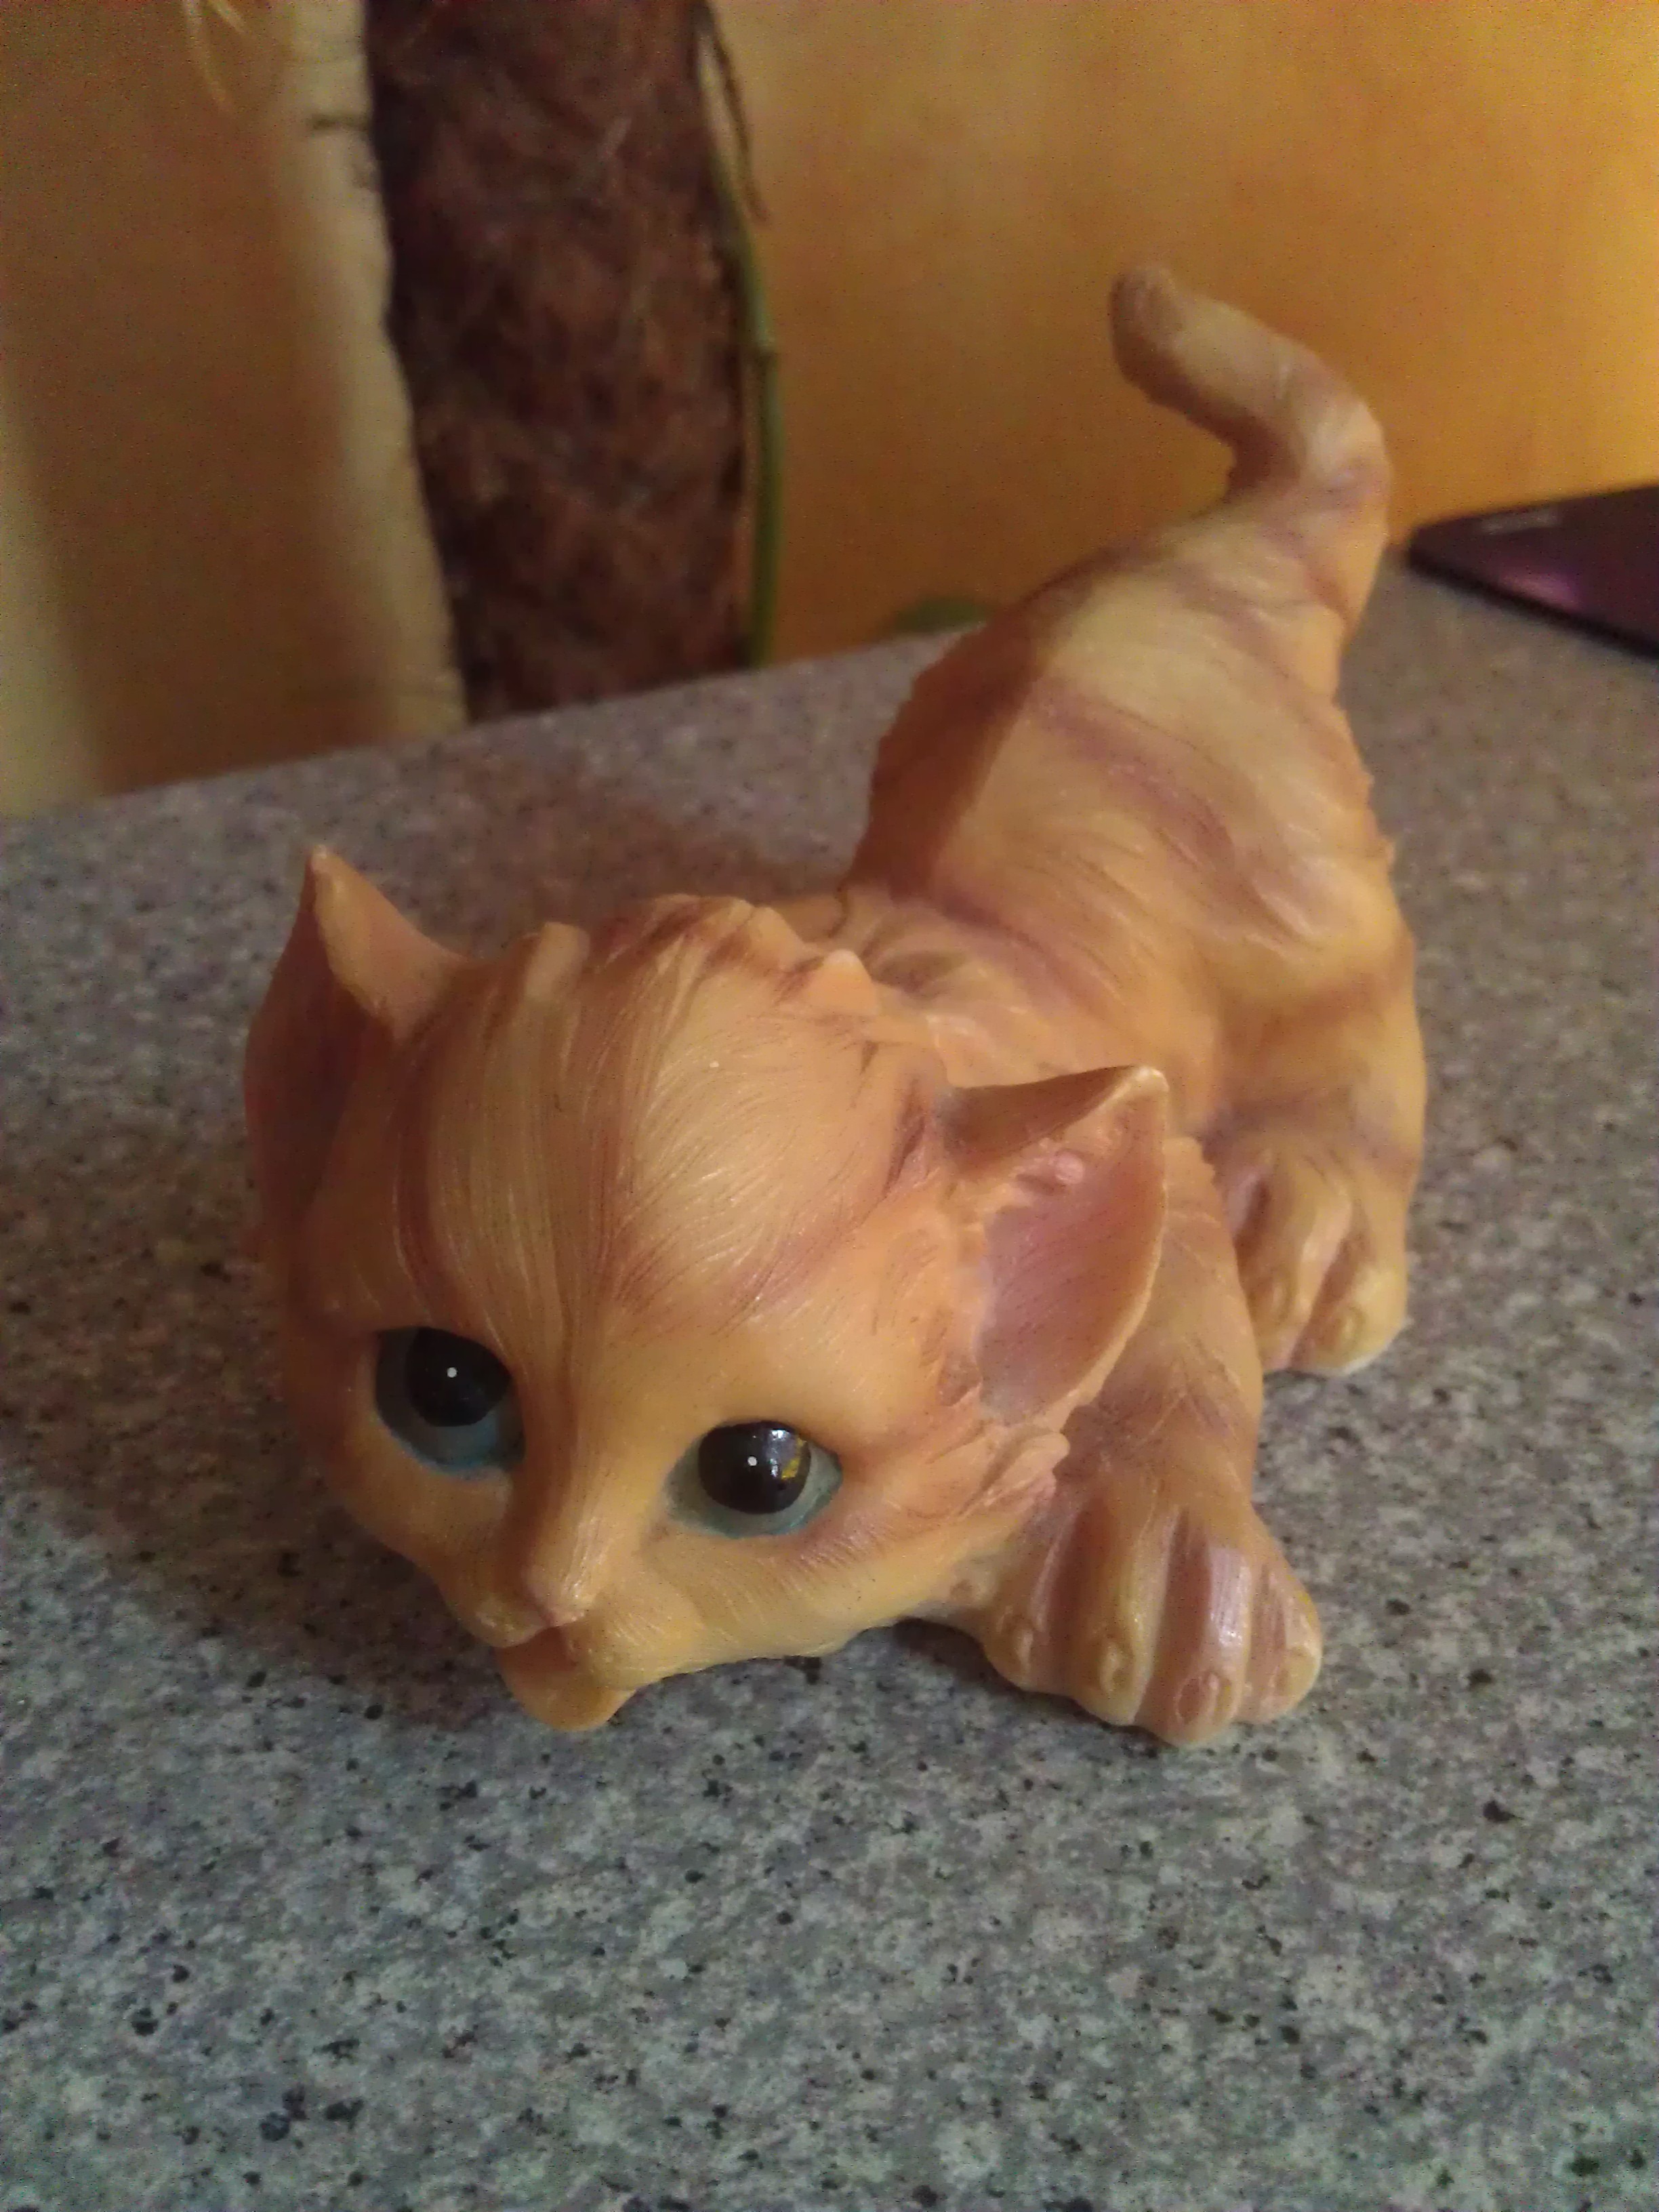
kitten, cat, fawn, deco, whiskers, snout, figure, tail, small to medium sized cats, cat like mammal, carnivoran